Mid-Suffolk Light Railway

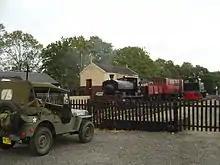
American Jeep parked in Brockford Station yard

The society also has a collection of goods wagons and road delivery vehicles, and line side artefacts. In addition there is an archive of photos and original artefacts from the working life of the Mid-Suffolk Light Railway. The museum operates from April to the end of September on Sundays and Bank Holidays, with Santa specials in December. Many of the Open Days have a Special Event to accompany the running of the steam locomotive.